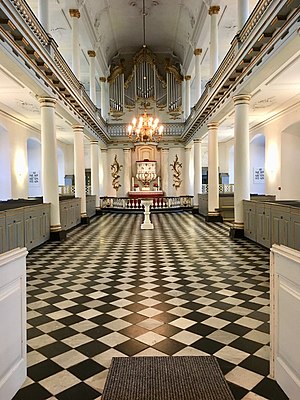
Augustenborg Slotskirke
Augustenborg Kirke
Augustenborg Slotskirke er et fyrstekapel i Augustenborg, indviet i 1775 og indrettet i Augustenborg Slots nordfløj samtidigt med at hertug Ernst Günther opførte det nye trefløjede bygningskompleks 1770-76. Kirken var udelukkende tiltænkt hertugslægtens private brug, men har siden 1874 været sognekirke for Augustenborg Sogn.